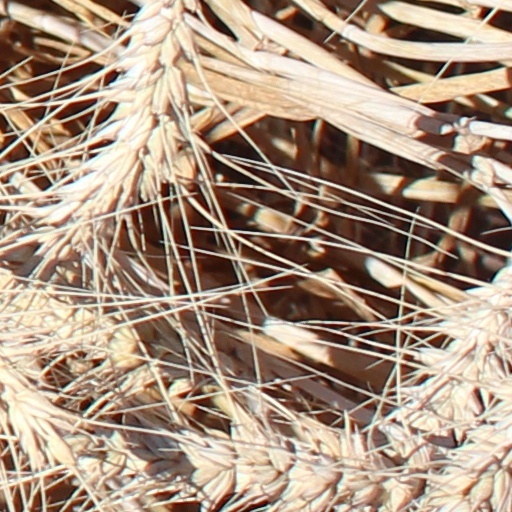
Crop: wheat